Cochise County Cowboys

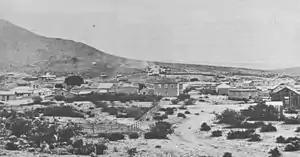
Wyatt Earp first sought the Cowboys who ambushed Virgil Earp in Charleston, Cochise County, seen here in 1885.

The main suspects in the ambush of Virgil Earp were Ike and Phin Clanton, and Pony Diehl. Wyatt was appointed as Deputy U.S. Marshal to replace Virgil; in turn, he deputized Sherman McMaster, "Turkey Creek" Jack Johnson, Origen Charles Smith and Daniel "Tip" Tipton. On , 1882, Wyatt Earp obtained arrest warrants for Ike and Phin Clanton and Pony Diehl and led his posse after them. The lawmen searched in Charleston but were unsuccessful. Ike's hat had been found at the scene of Virgil's shooting, but on , 1882, seven Cowboys provided him with an alibi, saying that he was in Charleston at the time. Charges were dismissed for lack of evidence.